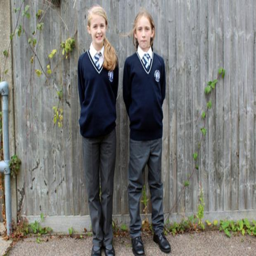
pupils in the new uniform .